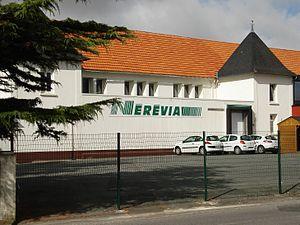
L'usine Nérévia de Néré en Charente-Maritime
Néré est une commune du Sud-Ouest de la France située dans le département de la Charente-Maritime.